Acadian architecture

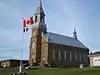
Saint-Pierre church in Chéticamp.

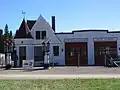
One of Samuel Roy's service stations, reproduced here at Village Historique Acadien.

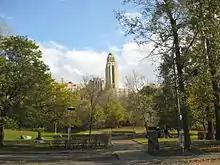
University of Montreal, by Ernest Cormier.

The province of New Brunswick was established in 1784, at which time Acadian families were granted title to their lands. The population increased, and numerous villages and commercial enterprises were established. The appearance of the houses changed little and remained much less comfortable than those of English Canadians. The houses were still low, and some still had earthen floors. Although they still consisted of a single room, they were larger, having to be at least 20 feet by 16 feet in New Brunswick. The most significant innovation of the 19th century was the introduction of new tools and manufacturing methods. Sawmills were constructed, facilitating the use of planks and enabling the construction of more permanent houses. By 1840, nails had largely replaced wooden pegs and thorns in construction. The economy shifted from agriculture to fishing and forestry. Farm buildings were subsequently improved to enhance efficiency. Domestically produced candles began to be used for illumination, and tallow candles were introduced around 1820. Among the wealthiest families, heating was provided by a small square stove added to the fireplace, which was still used for cooking but began to disappear by 1825. This significant improvement allowed houses to be constructed with more windows and at least one partition, thereby creating new rooms. In the case of a house divided into two sections, the larger room was typically used as the kitchen, while the smaller section served as a bedroom where all family members slept. The exterior walls were typically covered with shingles, although some houses were still clapboarded. The roofs of these houses were steeply pitched and often thatched. An 1817 engraving depicts rather hipped roofs at the eaves and rectangular barns with very gently sloping roofs.